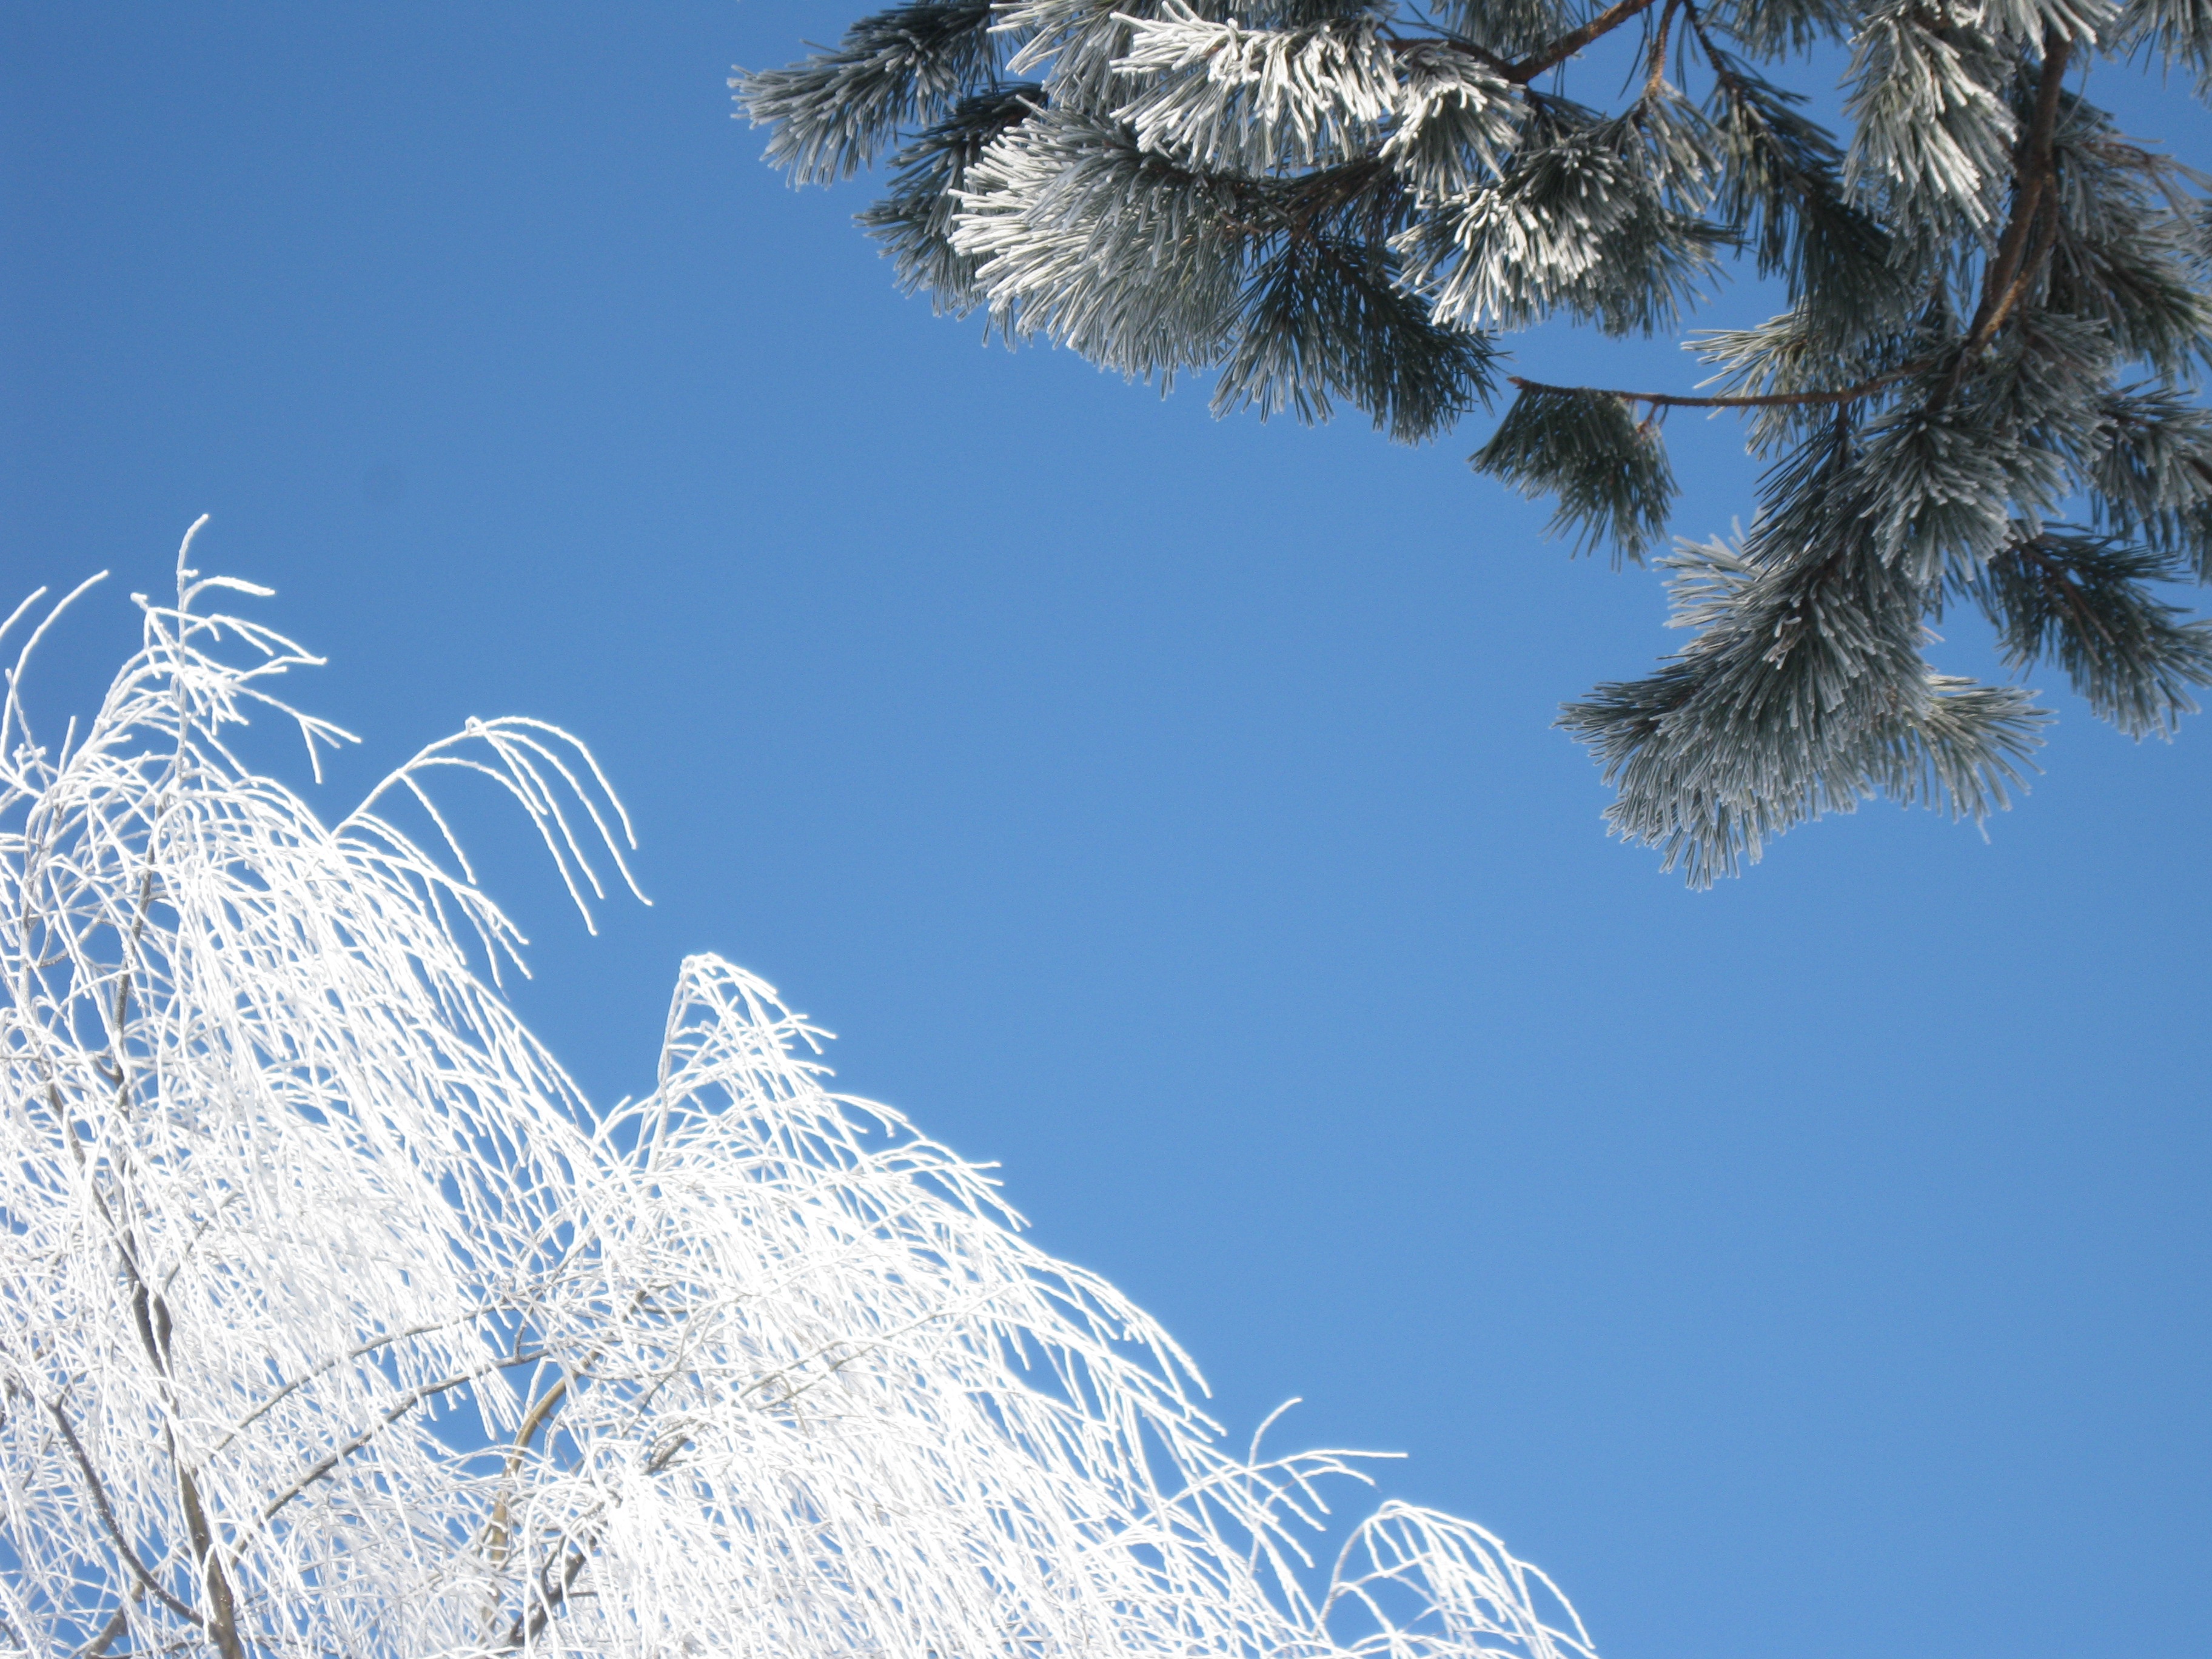
tree, nature, branch, snow, winter, cloud, plant, sky, sunlight, flower, wind, frost, weather, blue, fir, season, spruce, freezing, hokkaido, asahikawa, woody plant, land plant